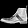
Label: Ankle boot